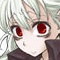
Portrait style: Anime Portrait